Berc

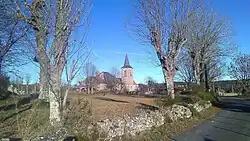
Église Sainte-Marie de Berc

Berc is a small village in the south of France. It is located in the department of Lozère, in the Massif Central, on the border with the department of Cantal, at an altitude of . In 1968 there were 144 inhabitants.